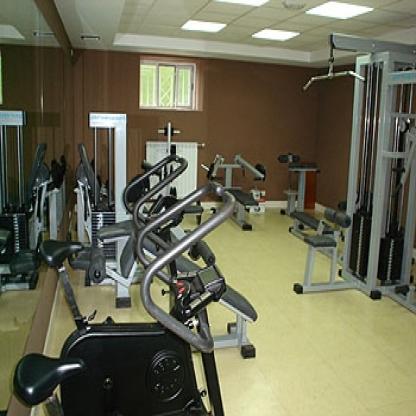
Scene: Indoor